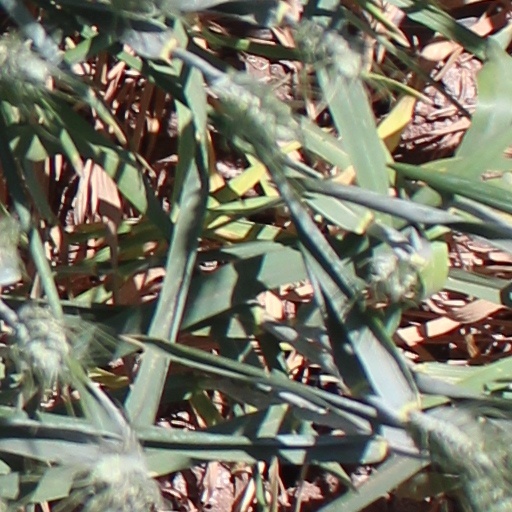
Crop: wheat